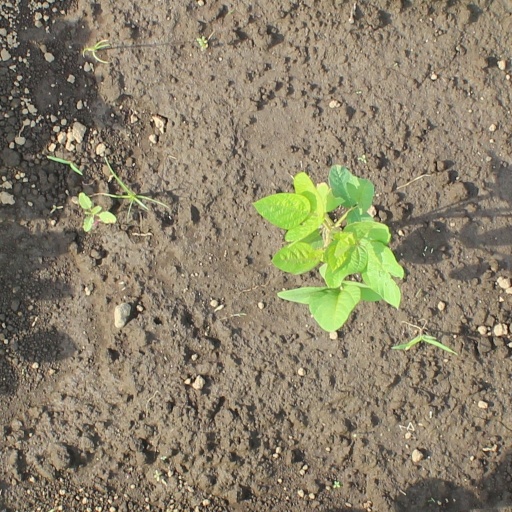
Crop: soybean